Jazz Lewis

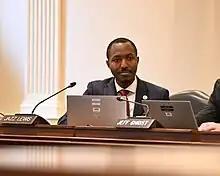
Lewis has served as a member of the Appropriations Committee since 2021.

In October 2021, Lewis announced his candidacy for Maryland's 4th congressional district, seeking to succeed outgoing Representative Anthony Brown, who was a candidate for Attorney General. During the primary, he was endorsed by House Majority Leader Steny Hoyer and U.S. Representative Ritchie Torres. He withdrew his candidacy on April 14, 2022, saying that he would seek another term in the House of Delegates in lieu of a congressional bid.